Ehtuish Ehtuish

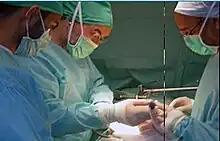
Dr. Ehtuish (Middle) Performing An Organ Transplant

Ehtuish began his career as a surgeon in 1979 at the Tripoli Central Hospital. Later he became the Director of the Tripoli Central Hospital from 1982 to 1983.